Economic impact of the COVID-19 pandemic

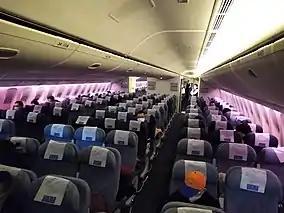
A nearly empty flight from Beijing to Los Angeles during the pandemic

Staffing issues caused transportation bottlenecks in trucking and at ports in developed countries. Supply problems and sudden demand for socially distanced recreation and alternatives to public transport caused a shortage of bicycles in the United States.